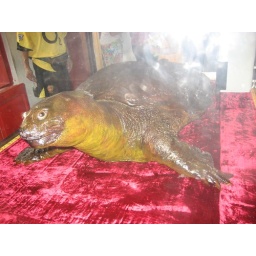
Preserved turtle... from the turtle lake in Hanoi... it's real! And really old. It looks super fake though.